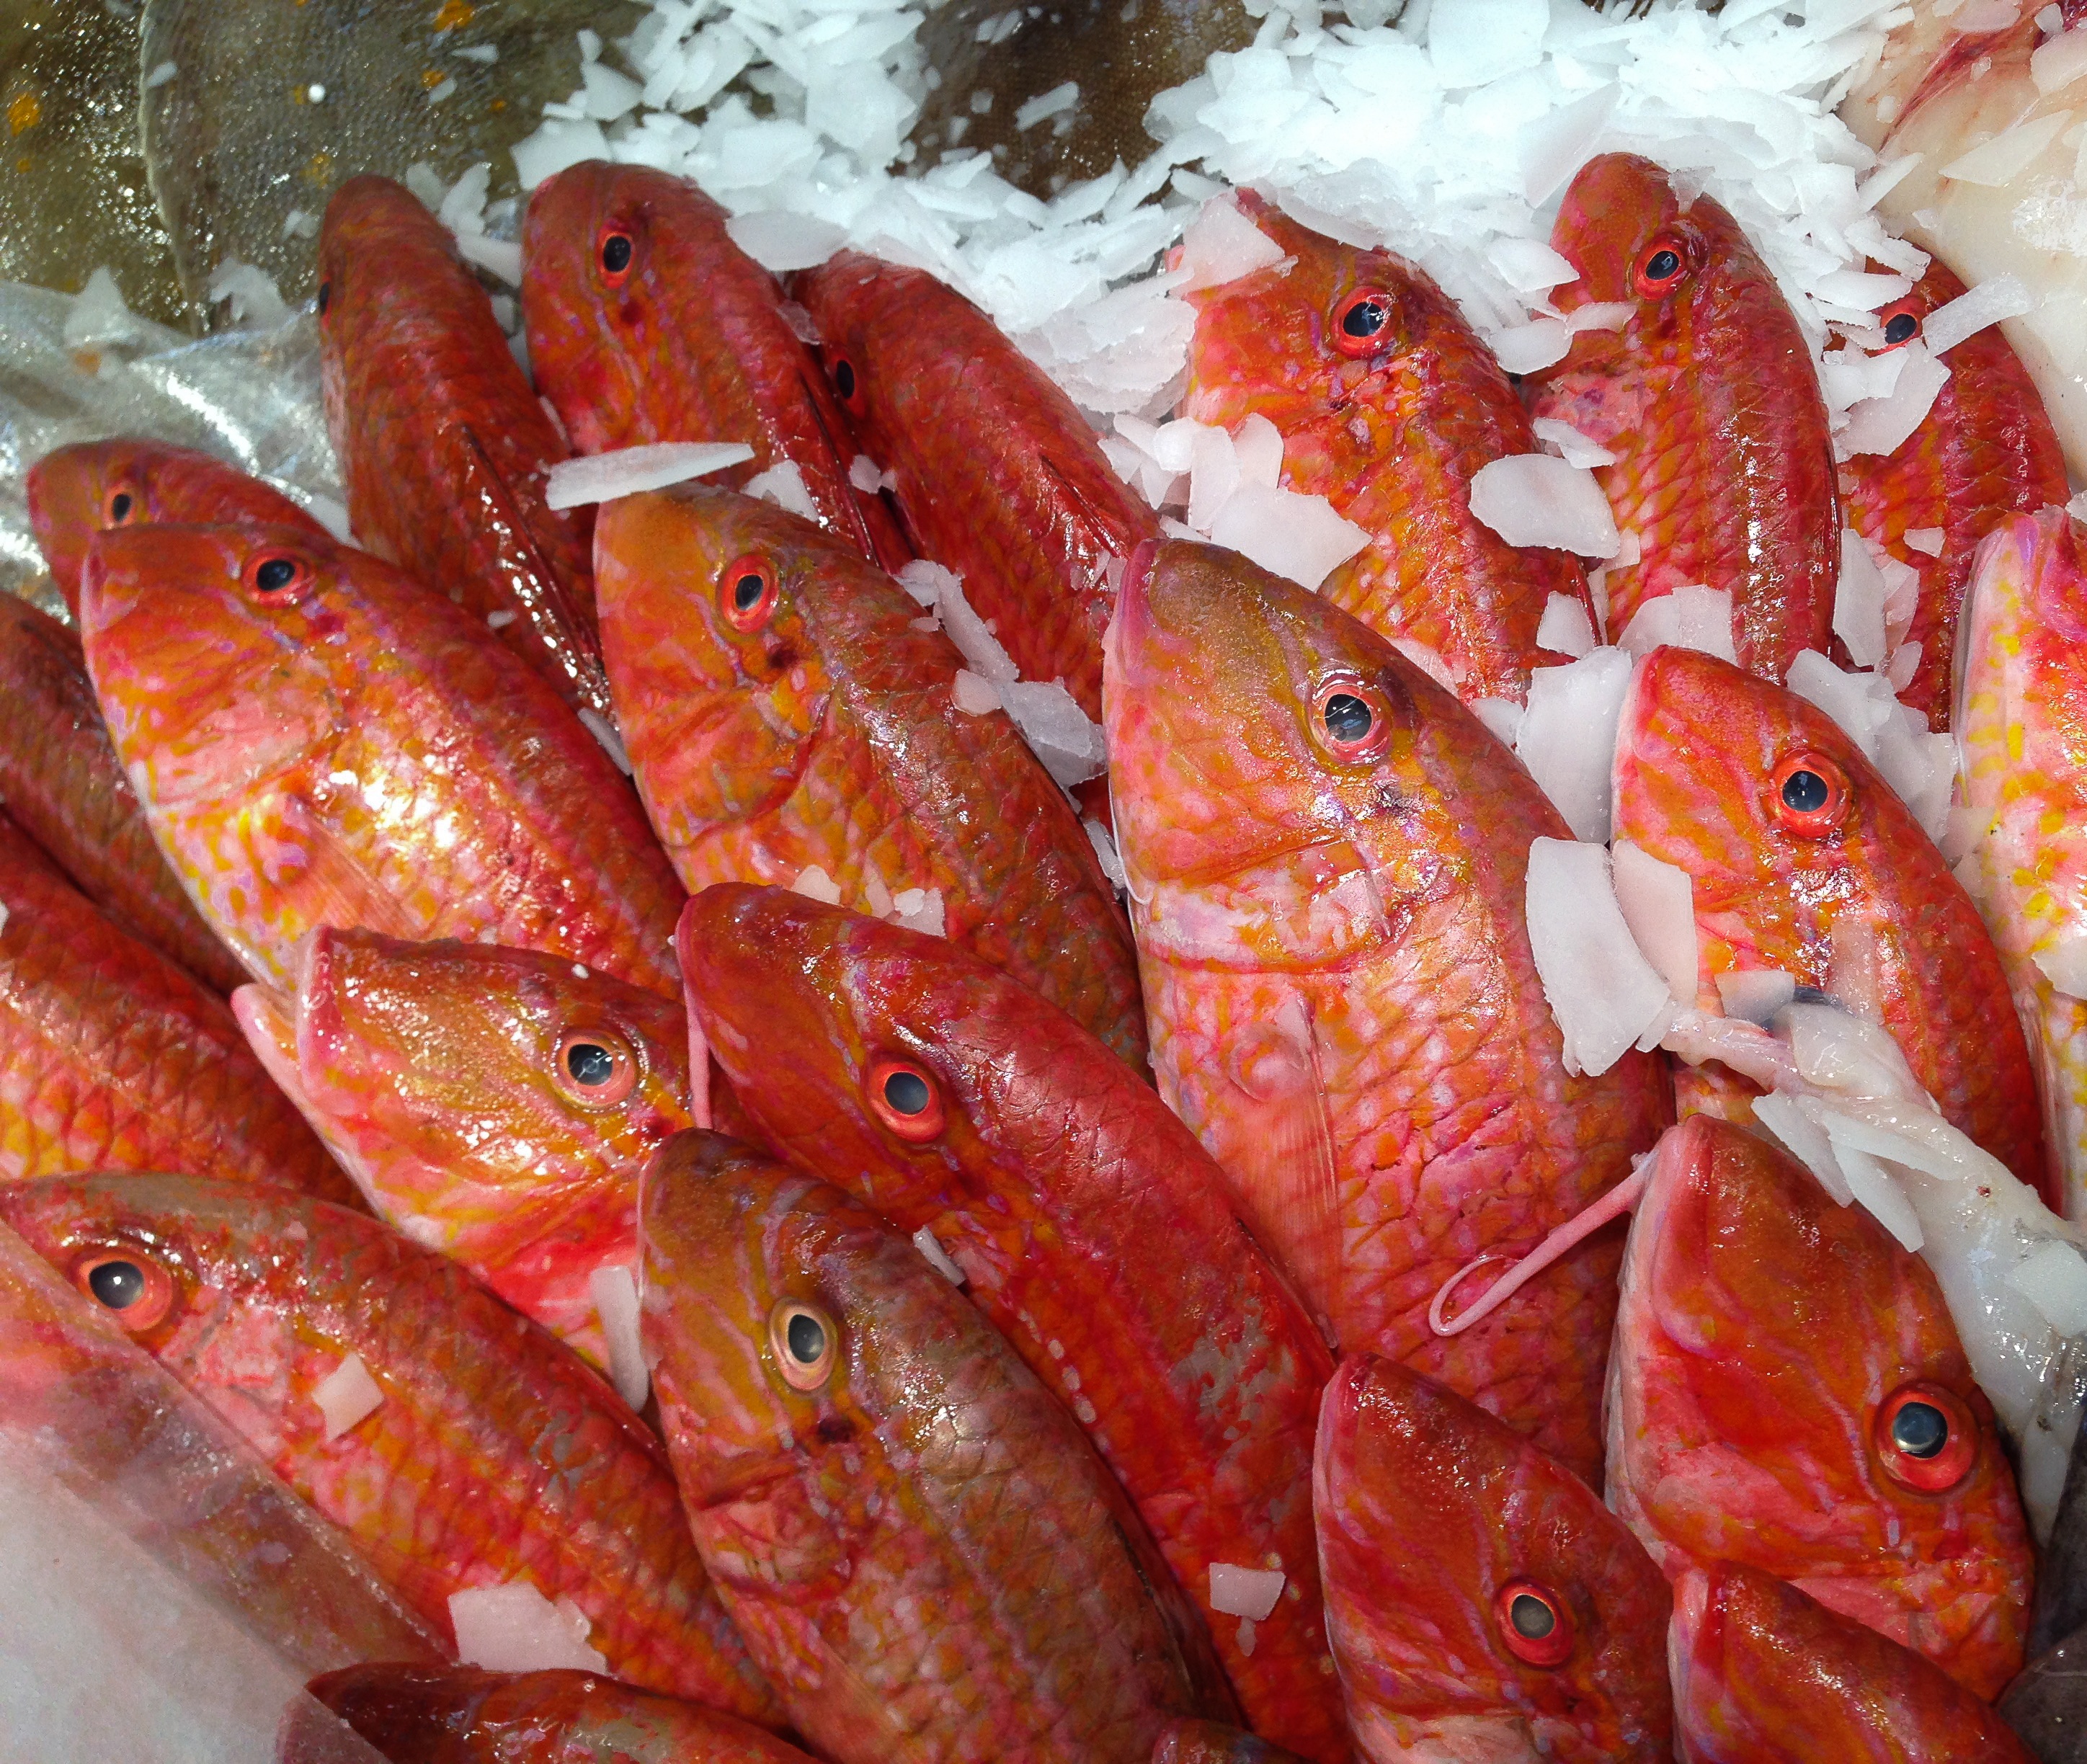
food, seafood, fish, invertebrate, fish market, crustacean, mullet, king crab, red snapper, decapoda, animal source foods, seafood boil, caridean shrimp, dendrobranchiata